Royal High School, Edinburgh

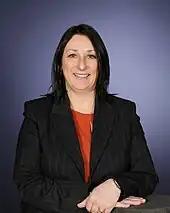
Official photo of the current rector, Pauline Walker

The school Rector, or Head Teacher, is responsible for the overall running and function of the school and plays a role in upholding the school's values and vision. This is supported by a team of Deputies, and together, the Rector and Deputies form the Senior Leadership Team (SLT).